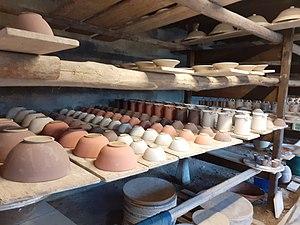
Séchage des pièces de poterie après tournage
La Poterie de Cliousclat est située dans le village de Cliousclat en Drôme Provençale. L'ensemble du site est inscrit "monument historique" depuis le 18 novembre 1997.